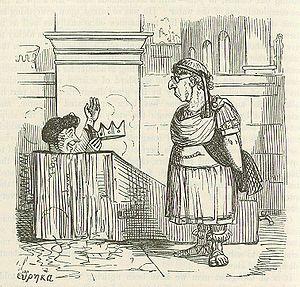
Une baignoire est un récipient destiné à être rempli de liquide pour prendre un bain, ou une douche.